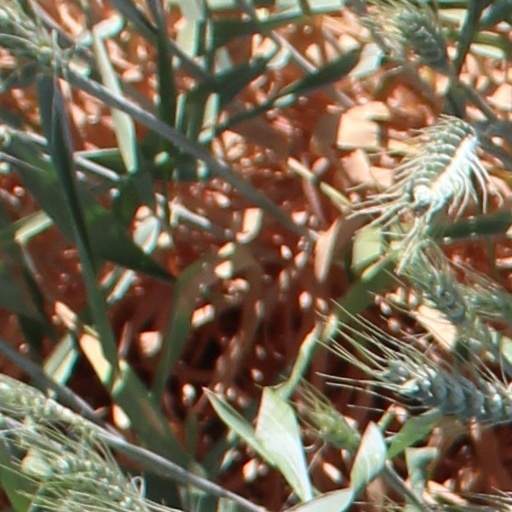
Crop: wheat